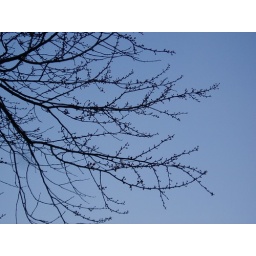
The tree above my car is covered with little buds and flowers.